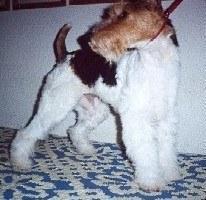
wire-haired_fox_terrier